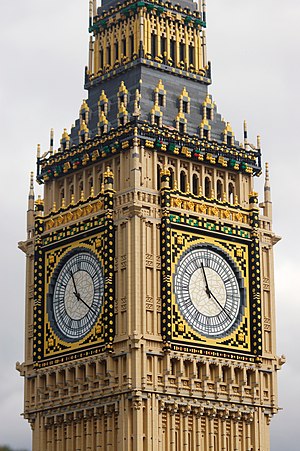
Big Ben
En kopi af Big Ben i Lego-klodser, Legoland i Windsor.
Big Ben er det man kalder den største klokke i Westminster Palace i London. Navnet benyttes ofte fejlagtigt om hele klokketårnet, der ligger i den nordøstlige ende af bygningen og hed St. Stephen's Tower, før det blev omdøbt til Elizabeth Tower i 2012. Klokketårnet er mere end 96 meter højt, med 334 trin op til uret og 399 trin, hvis man vil helt til tops.